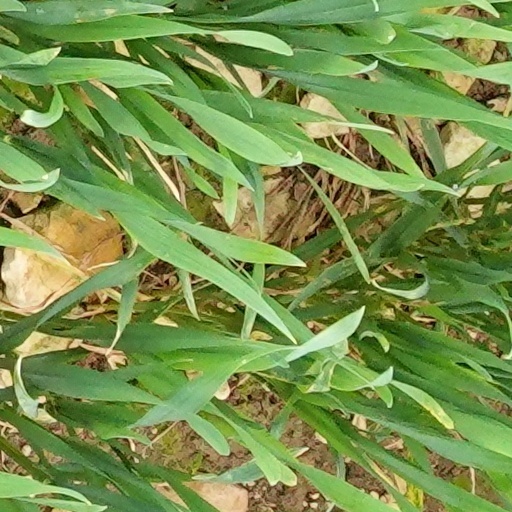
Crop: wheat